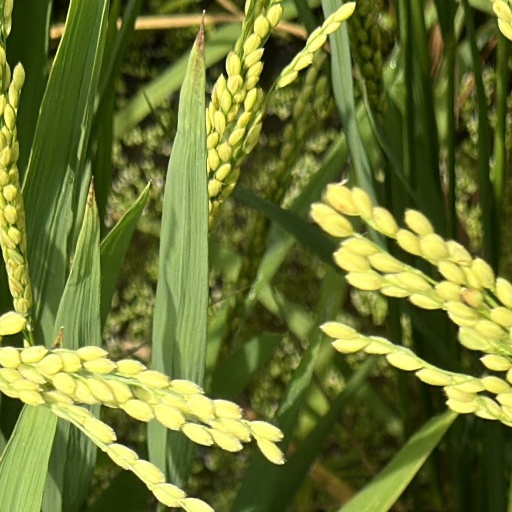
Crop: rice